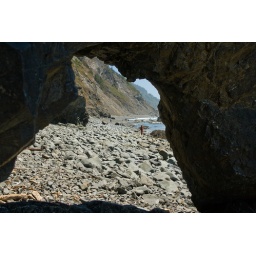
Looking south through a window in the rock